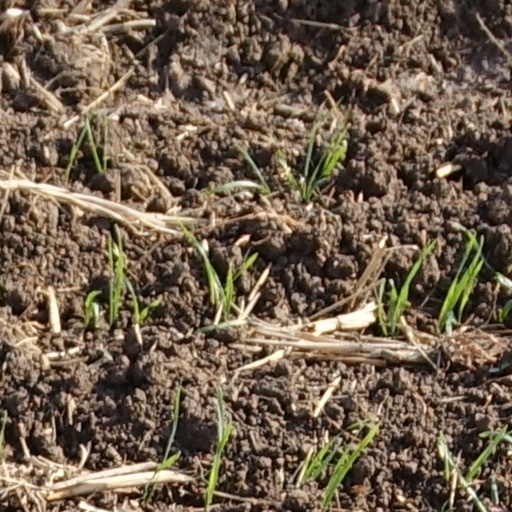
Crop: wheat